John Wesley Shipp

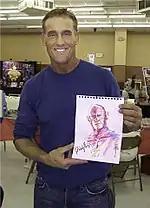
Shipp in 2010, at Florida Supercon

Shipp won the title role of Barry Allen (the Flash) on the CBS series "The Flash", which aired in the 1990–91 season. He followed this with the recurring role of Lucky on the NBC series "Sisters" from 1994 to 1995. Shipp also appeared on stage in the 1990s, starring in Erik Jendresen's "The Killing of Michael Malloy" in 1993. In 1998, he was cast as Mitch Leery, the father of the lead character Dawson, on The WB drama series "Dawson's Creek"; Shipp remained part of the series' main cast through its first four seasons, exiting in 2001.